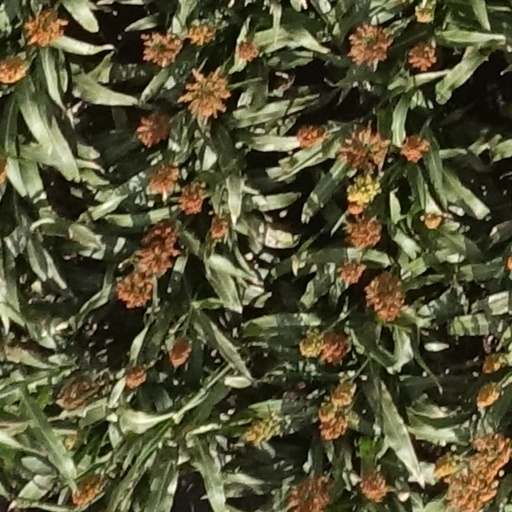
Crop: sorghum